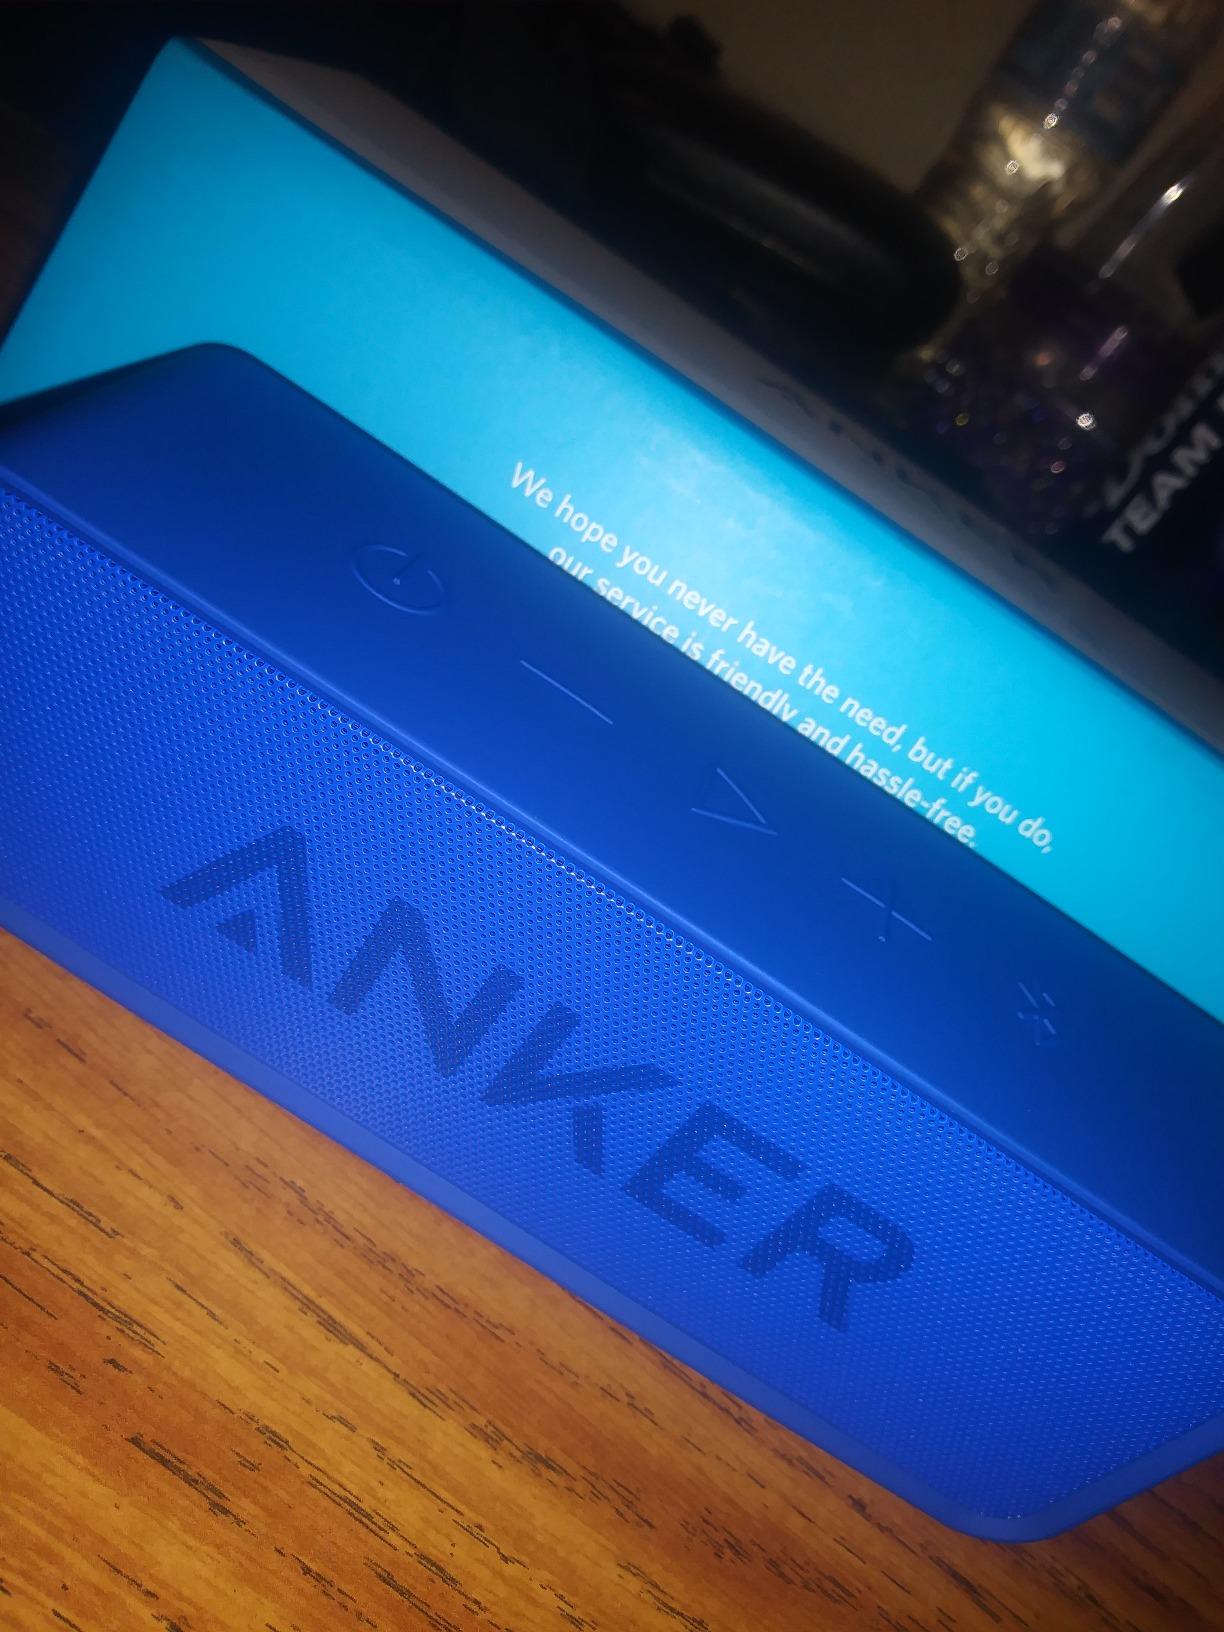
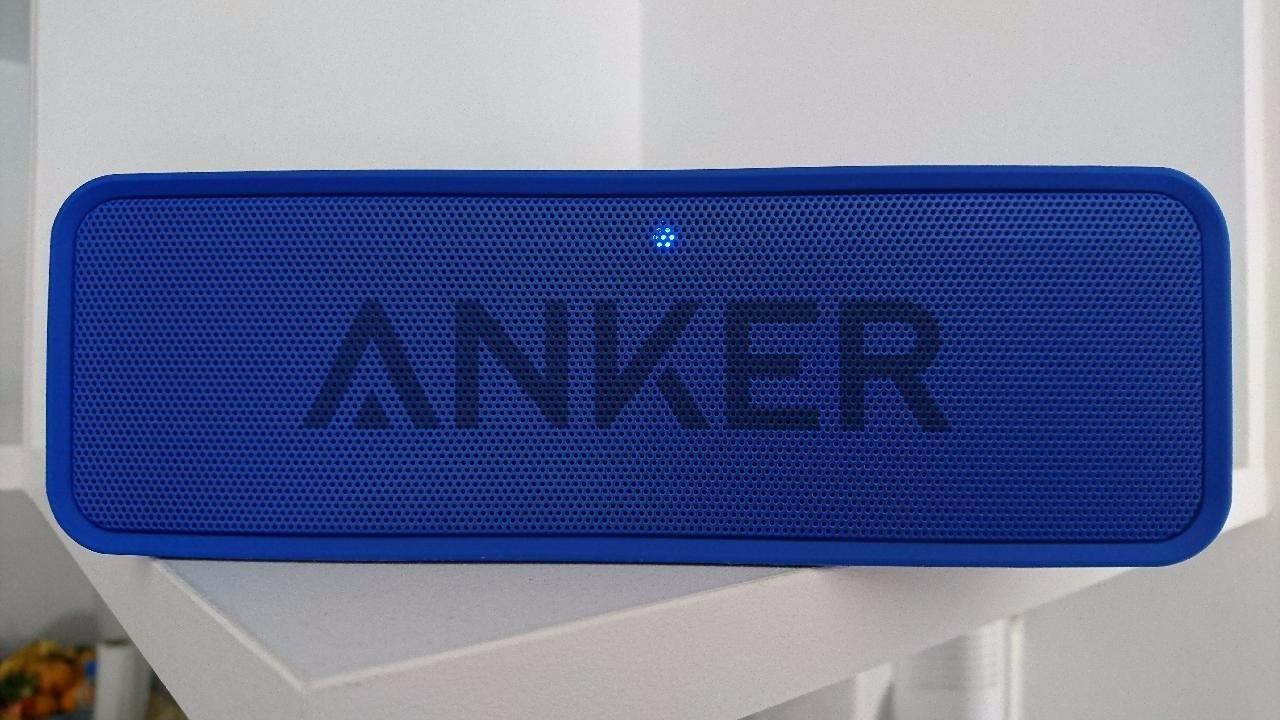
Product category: speaker
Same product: yes